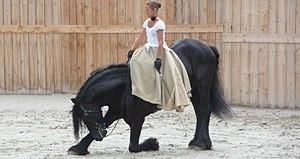
Révérence d'un cheval de race frison et sa cavalière lors d'une démonstration équestre.
Le Haras de la Vendée s’étend sur 4,5 hectares au cœur de La Roche-sur-Yon, préfecture du département de la Vendée, en région Pays de la Loire. Ce haras départemental abrite encore aujourd’hui une antenne des Haras Nationaux. Sa vocation première est d’être un pôle patrimonial, culturel et touristique lié au cheval, et une agence de développement du cheval en Vendée.
Les Haras nationaux sont, de 1665 à 2010, l'administration des haras publics français, dédiée à l'élevage des chevaux. Constituant l'une des plus anciennes administrations françaises, leurs origines remontent aux Haras royaux, créés sous Colbert. Brièvement supprimés durant la Révolution, ils sont restaurés sous le nom de Haras impériaux par Napoléon Iᵉʳ, puis réformés en 1874, devenant les Haras nationaux, organisation qui perdure plus d'un siècle. En 1999, les HN acquièrent le statut d'établissement public à caractère administratif. Un regroupement est opéré en 2010 avec l'École nationale d'équitation, pour former l'Institut français du cheval et de l'équitation.